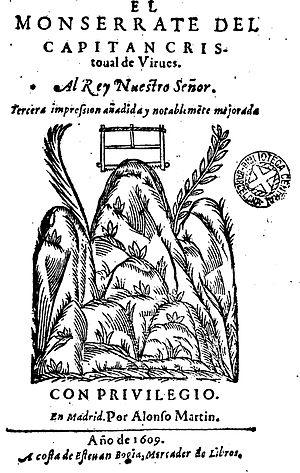
Le Monserrat est un poème narratif en vingt chants, écrit en octava real par le poète valencien Cristóbal de Virués. Il est publié pour la première fois à Madrid en 1587. Il raconte la légende du moine Garín et la fondation du monastère de Monsterrat.